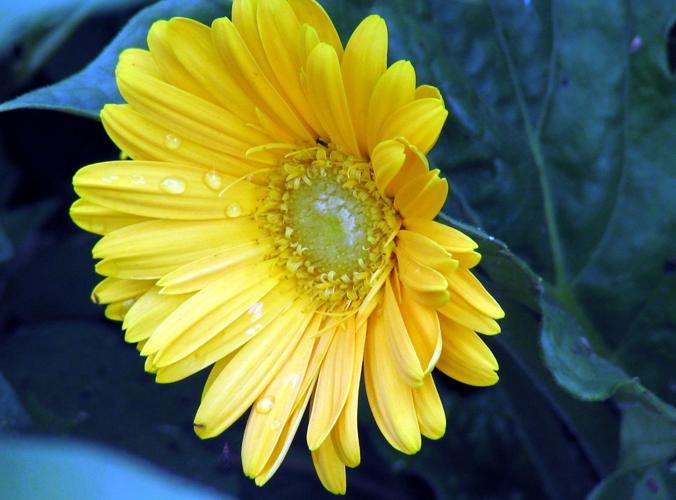
Label: barbeton daisy